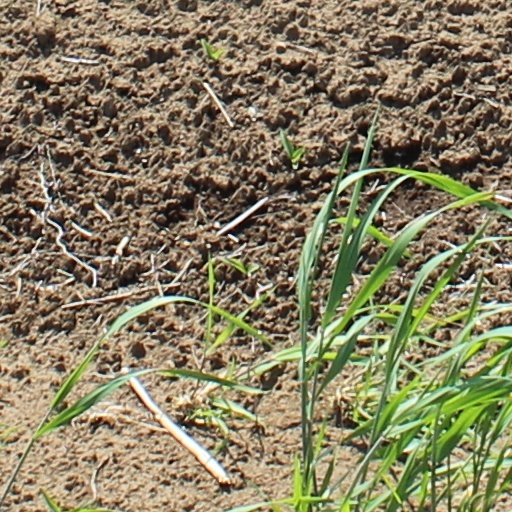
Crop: wheat